Answer in natural language. Consider the 3D positions of the objects in the scene and not just the 2D positions in the image. Is the centerpoint of  Window at a higher height than lowprofile brown wooden dresser? Choose between the following options: no or yes
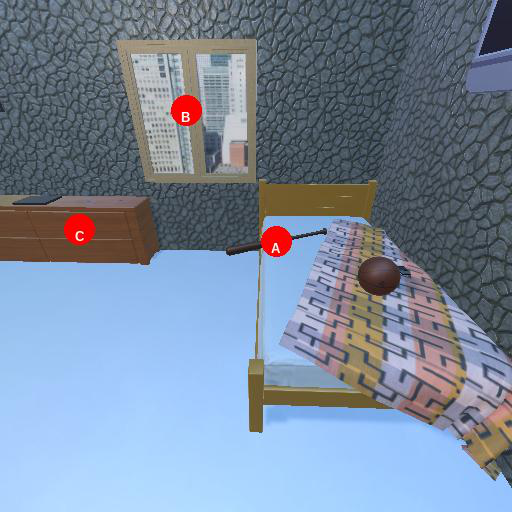
<answer>yes</answer>